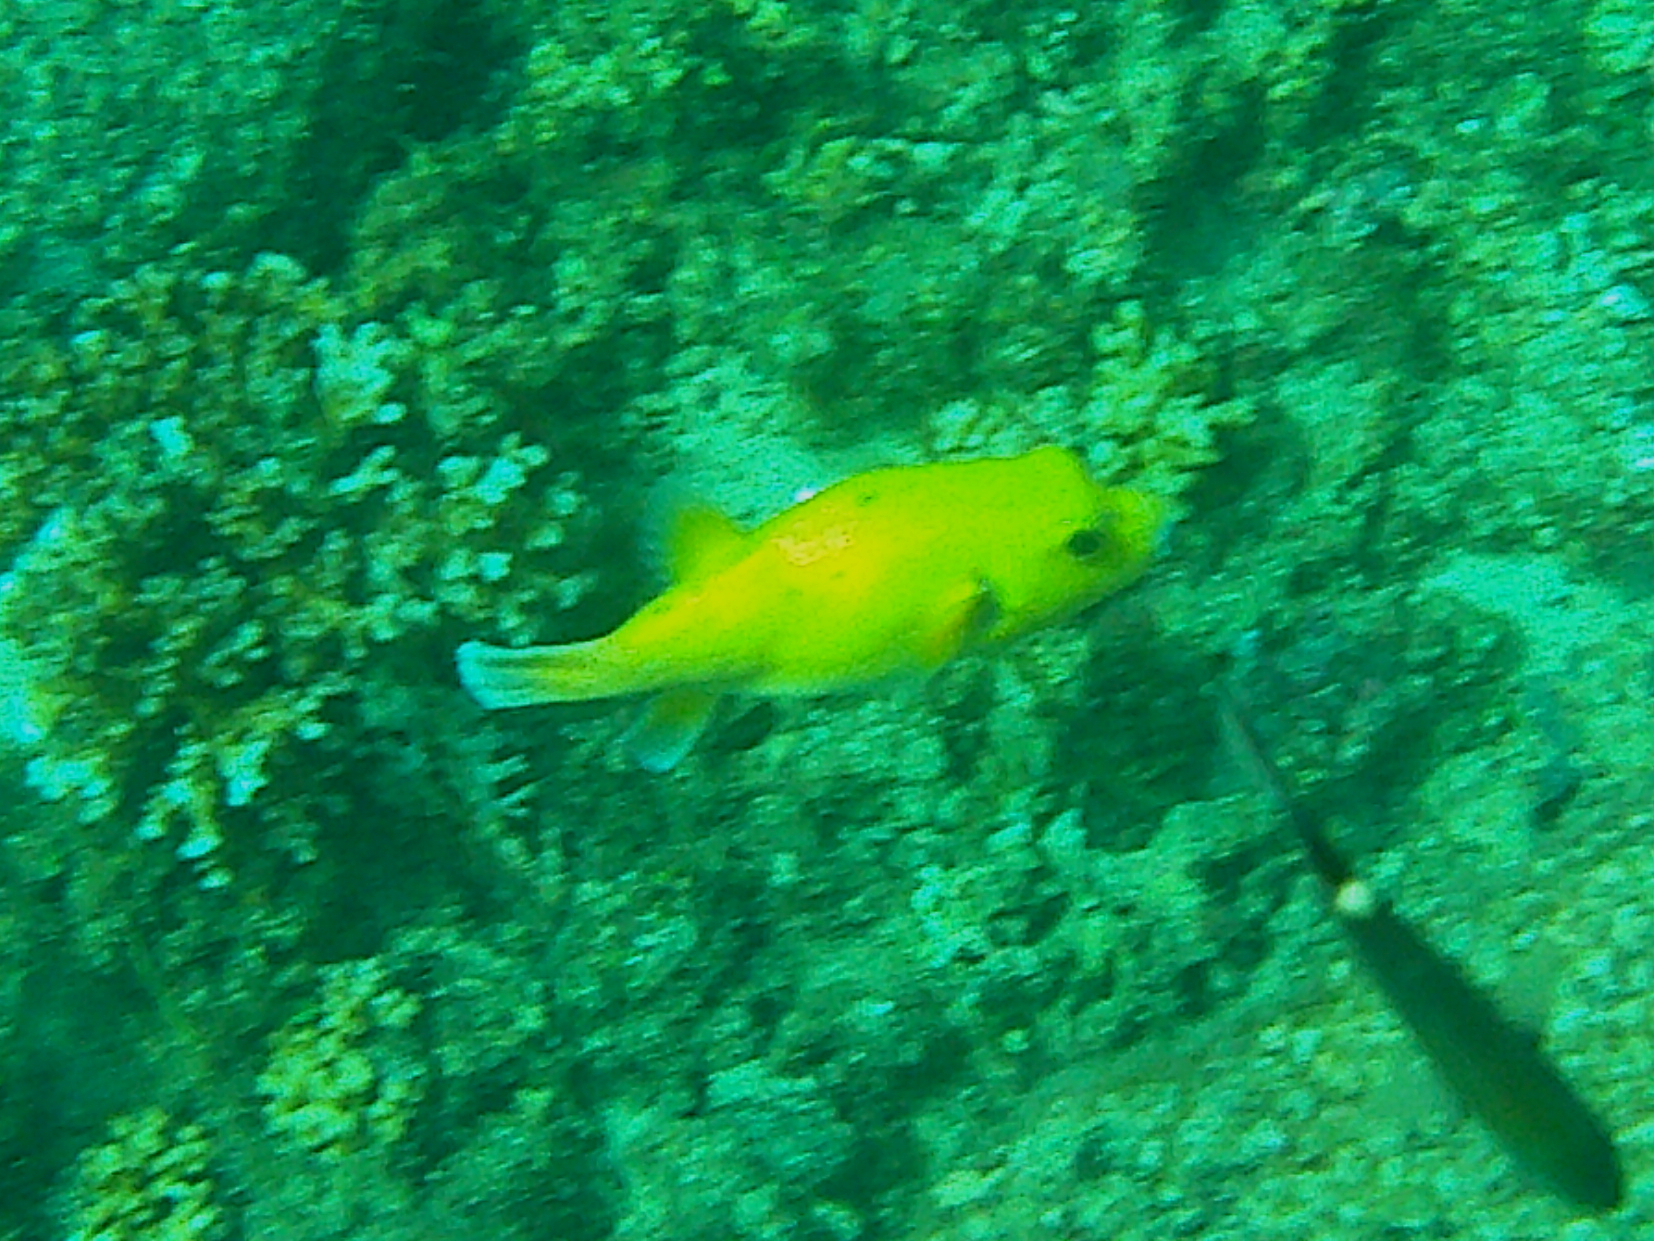
Arothron meleagris (Guineafowl Puffer)